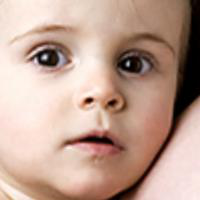
Age group: age 01-10